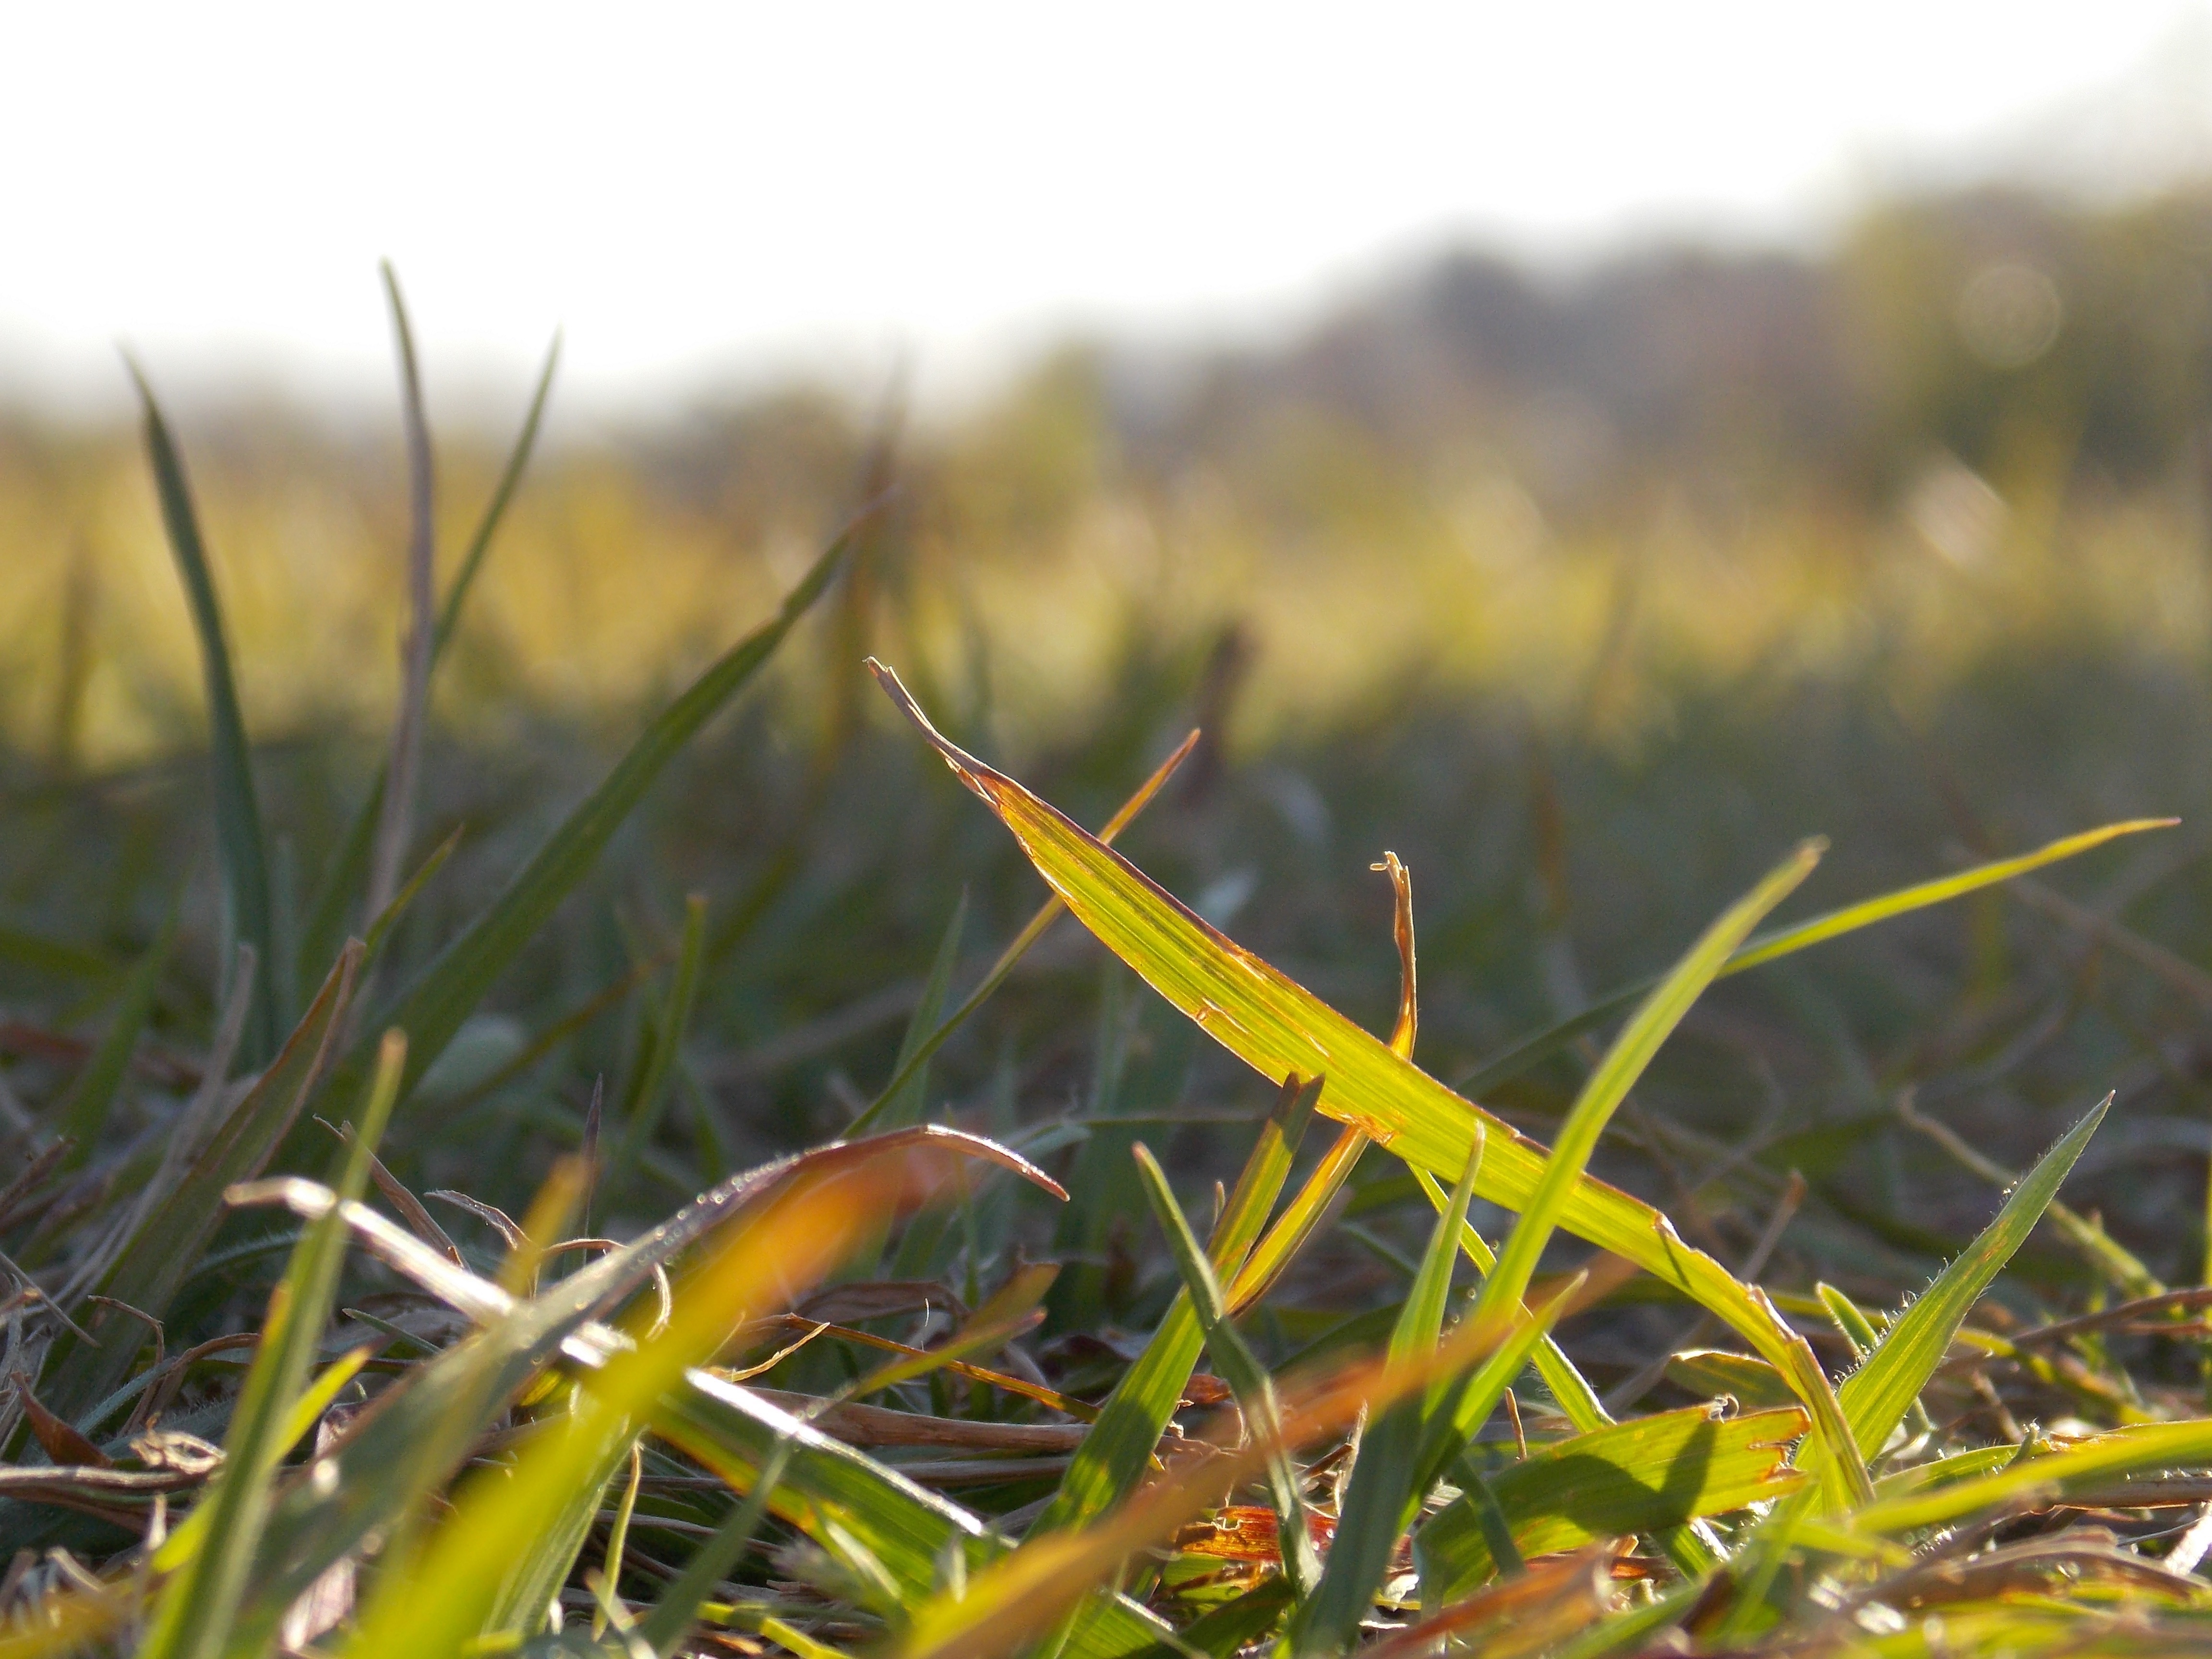
grass, plant, lawn, photography, meadow, prairie, sunlight, leaf, flower, autumn, yellow, flora, fauna, wildflower, close up, macro photography, grass family